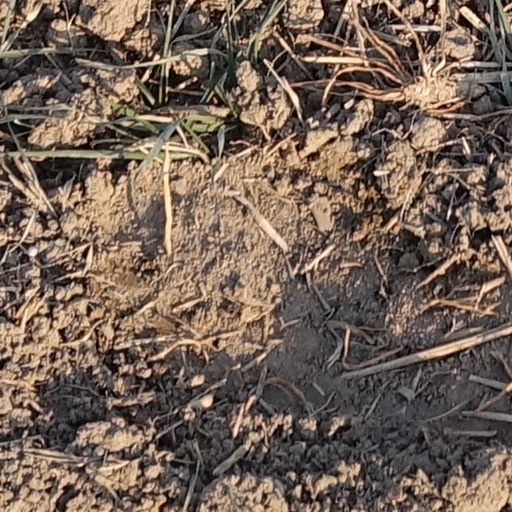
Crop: wheat